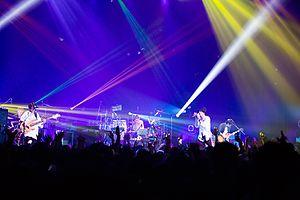
Radwimps, stylisé RADWIMPS, est un groupe de rock japonais, originaire de la Préfecture de Kanagawa. Leur nom provient de l'anglais rad et wimp, que les membres du groupe traduisent par « super-mauviette ». Leur style musical comprend de nombreuses influences, dont le rap et le ska.